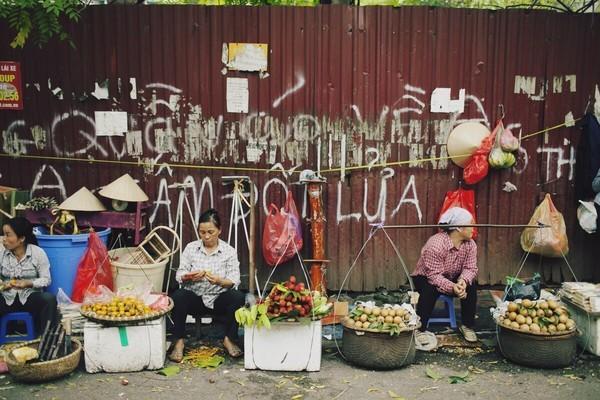
có nhiều người đang bán hàng rong ở bên một tấm tôn